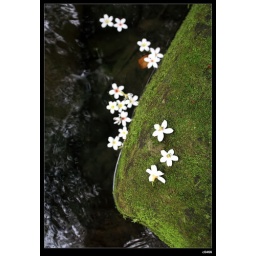
the white flowers in creek